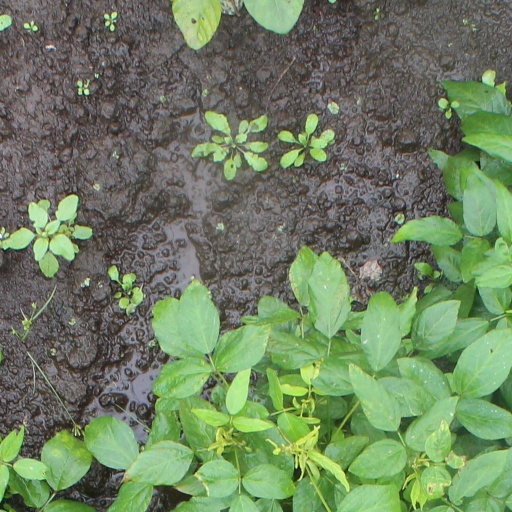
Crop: soybean